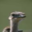
Label: bird